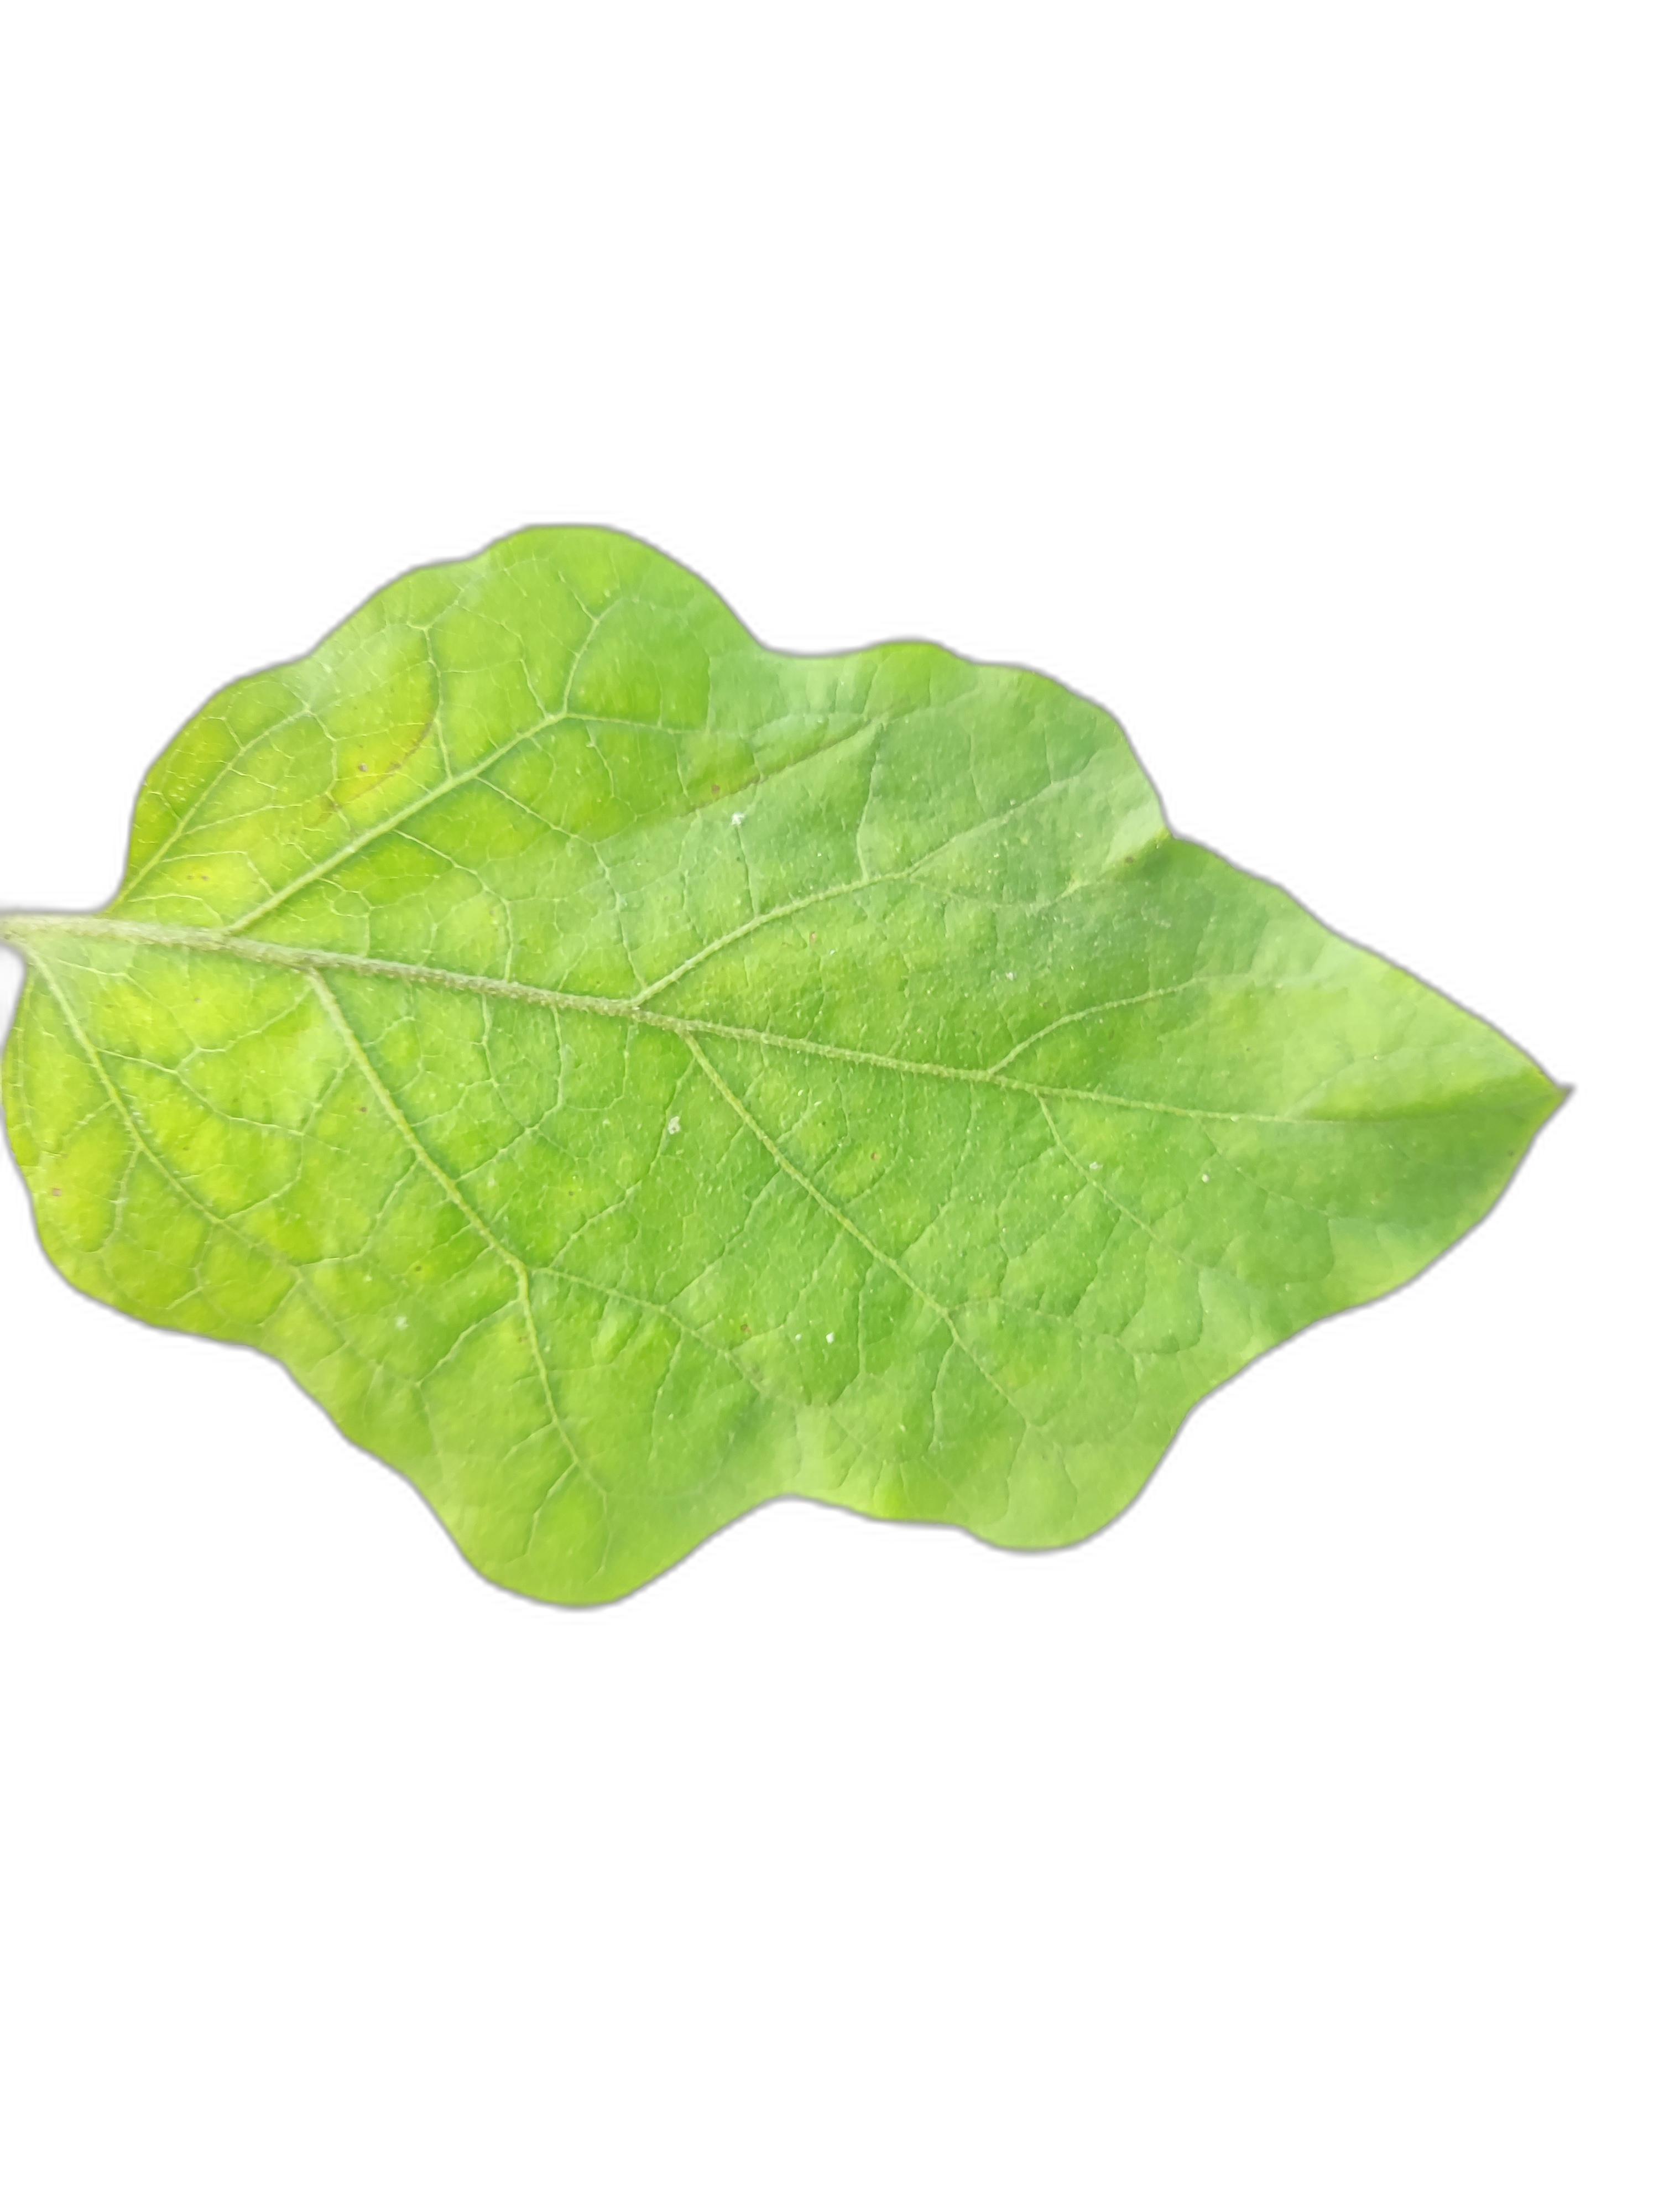
Label: Healthy Leaf